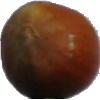
Label: nut_forest